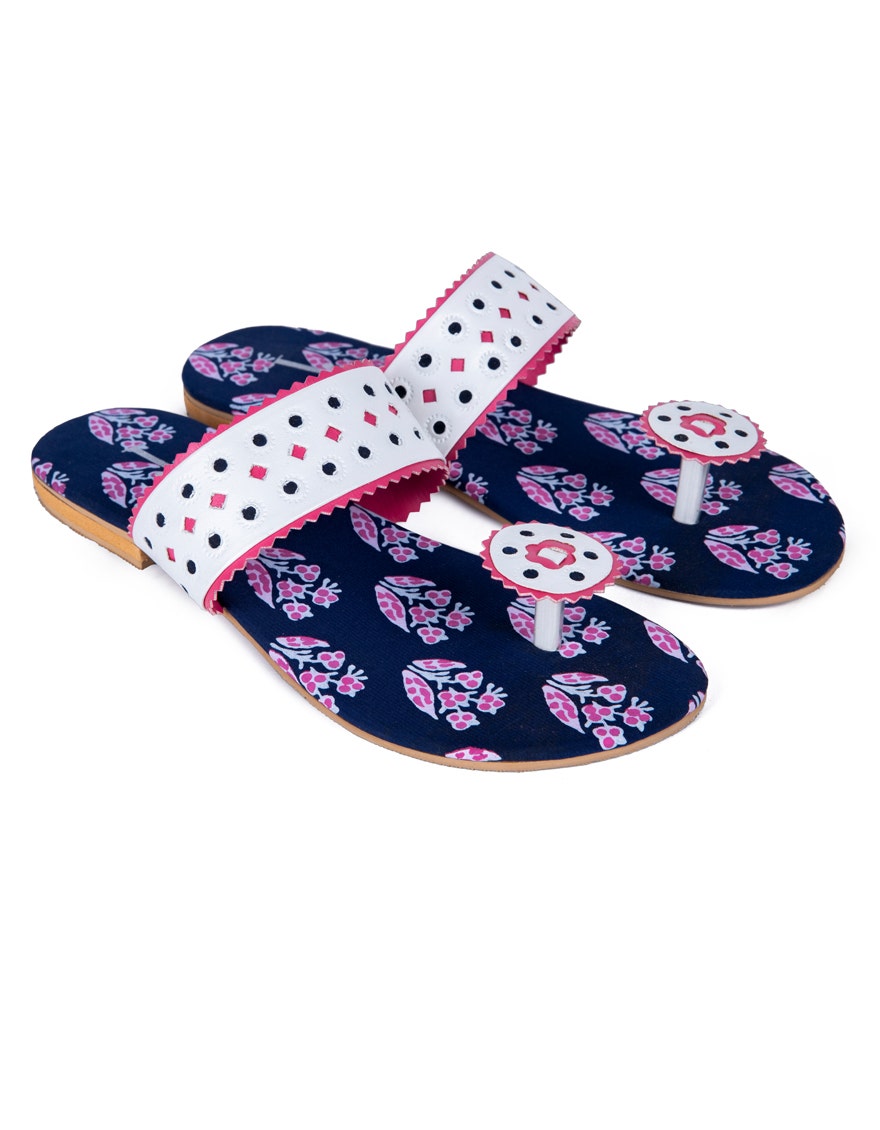
navy pink polka dot sandal